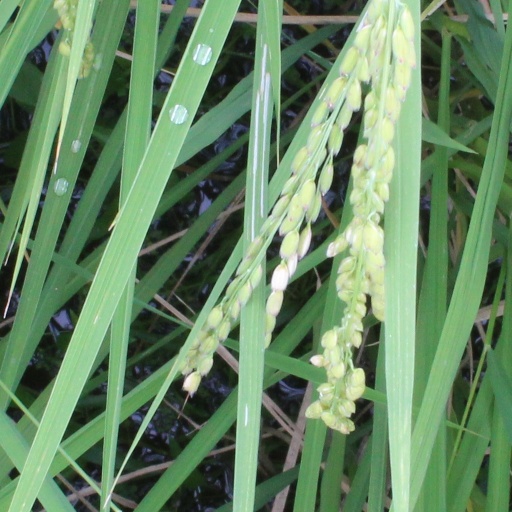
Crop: rice